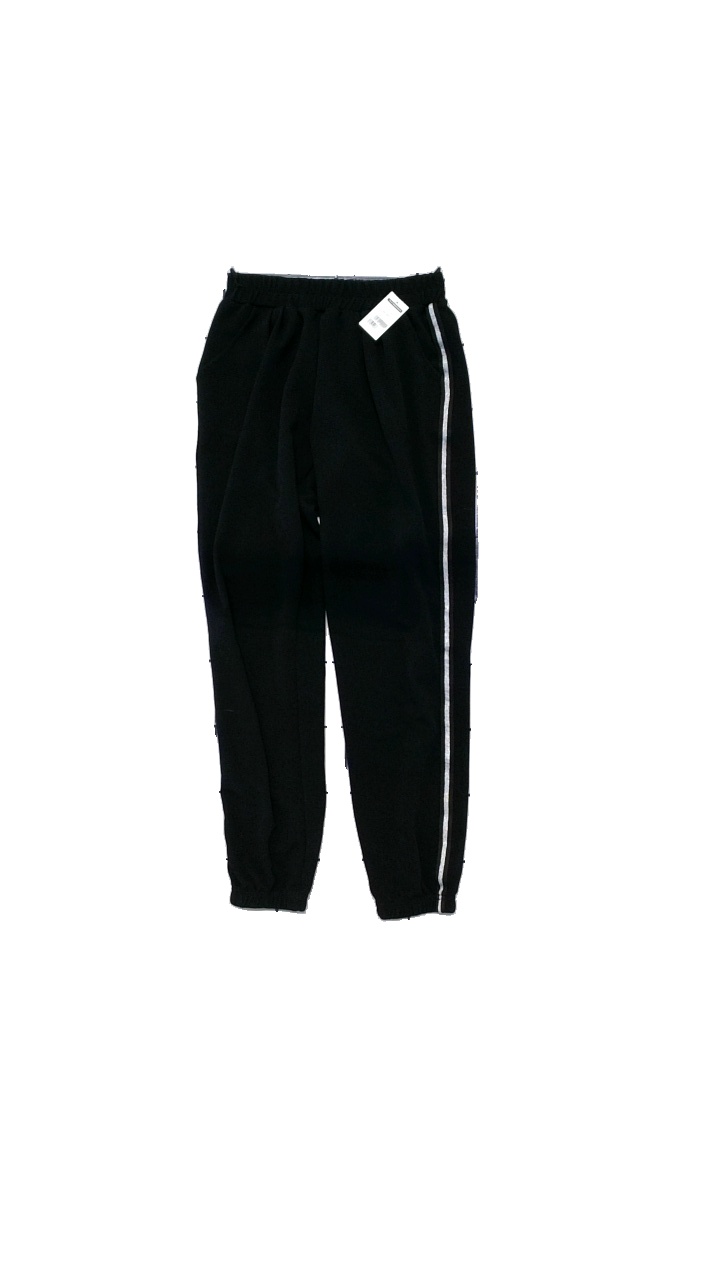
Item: Trousers (Ladies)
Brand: Gill
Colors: Black
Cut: Loose, Regular
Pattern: Striped
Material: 95% polyester, 5% elastane
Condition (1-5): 5
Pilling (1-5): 3
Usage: Reuse
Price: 50-100